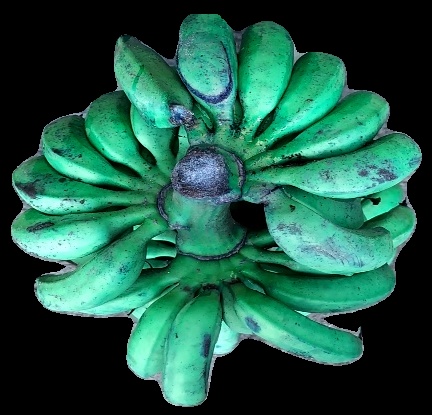
Variety: rasbale
Grade: grade3